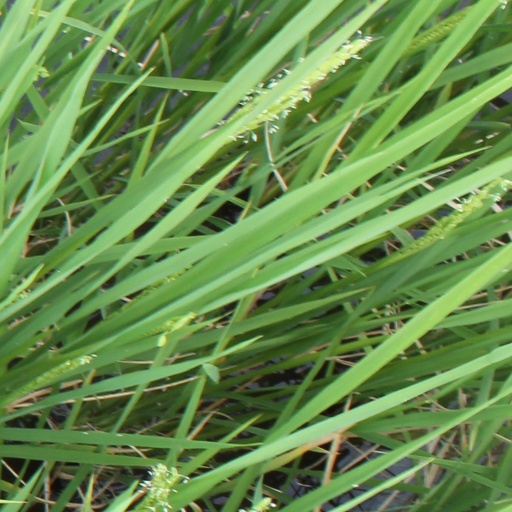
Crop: rice